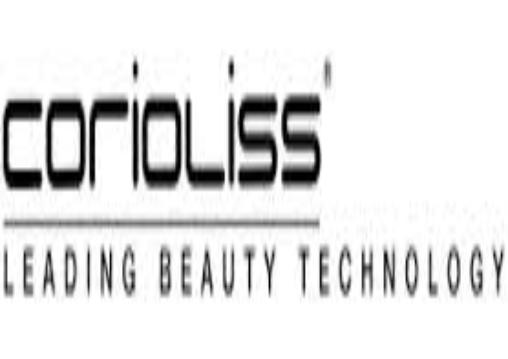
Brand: corioliss
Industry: Necessities